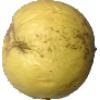
Label: Apple Golden 1